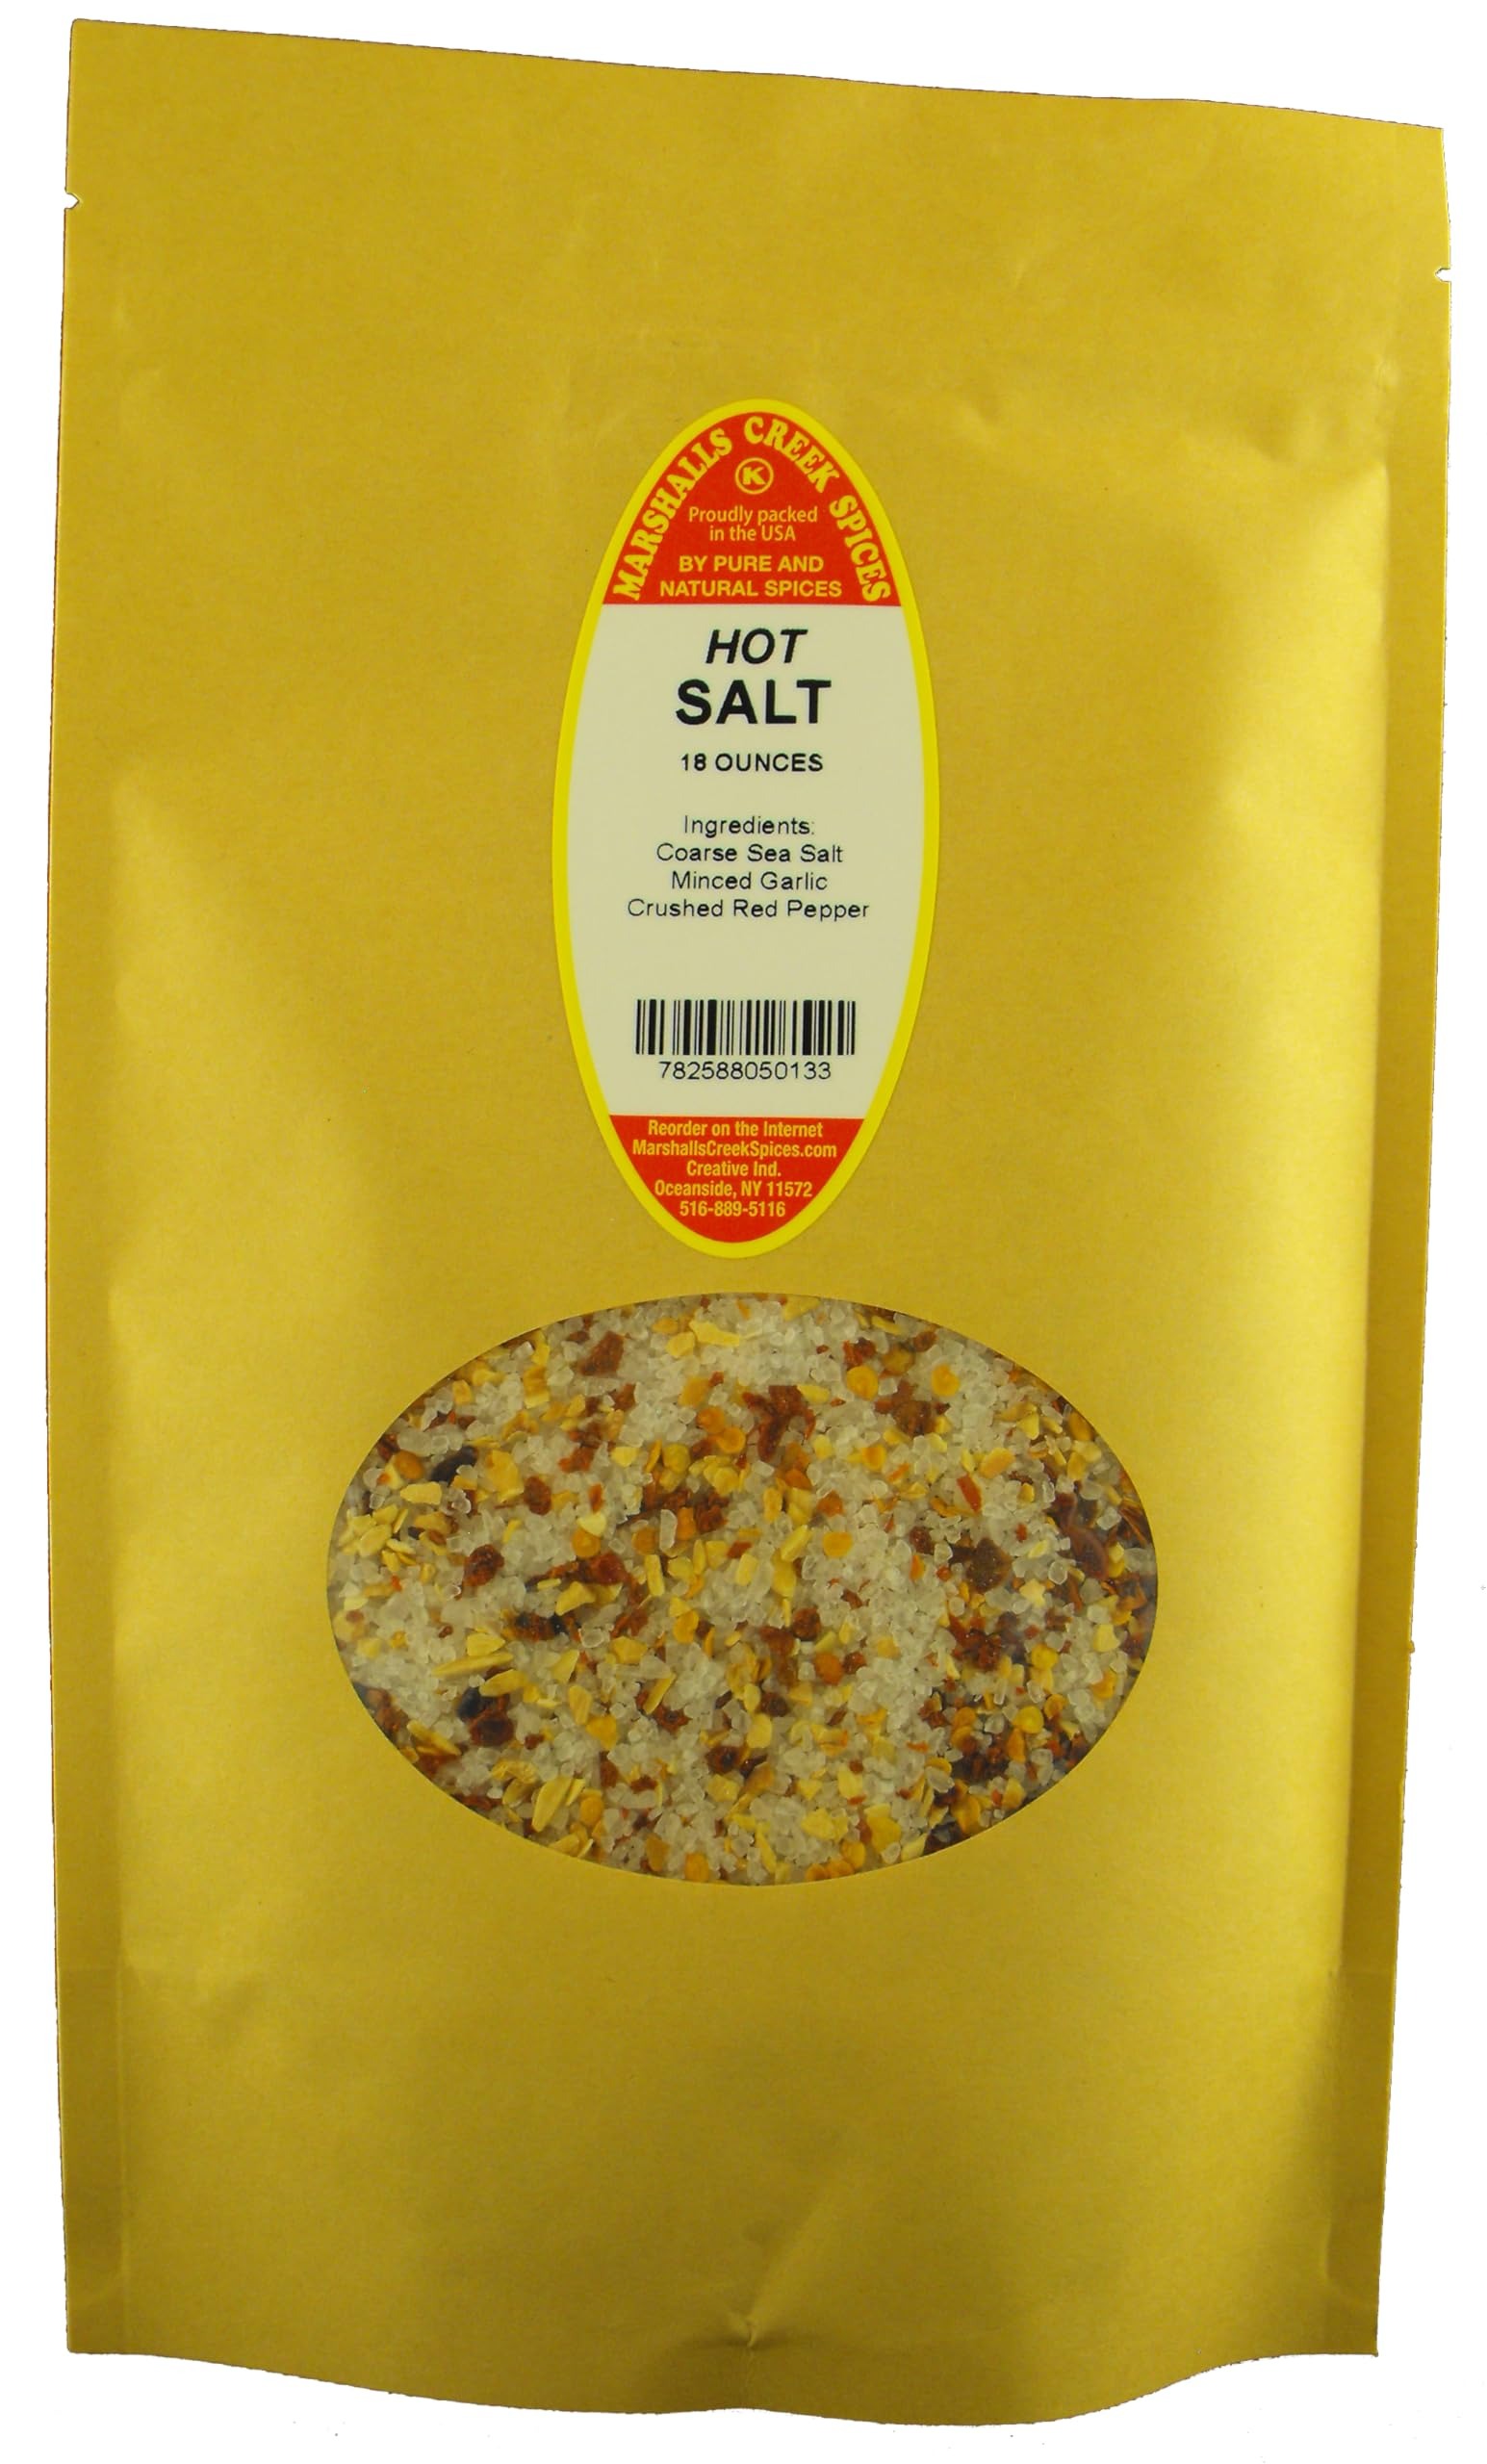
Item Name: Marshalls Creek Spices Hot Salt 18 ounce ECO Friendly Kraft Stand-up Pouch
Bullet Point 1: Marshalls Creek Spices buys in small quantities and packs weekly providing the freshest products possible. Fresher ingredients means more flavor and a longer shelf life.
Bullet Point 2: No Fillers - No MSG
Bullet Point 3: All Natural & Kosher
Bullet Point 4: Kraft ECO Friendly Packaging
Bullet Point 5: Convenient Stand Up Pouch
Value: 18.0
Unit: Ounce

Price: 15.385